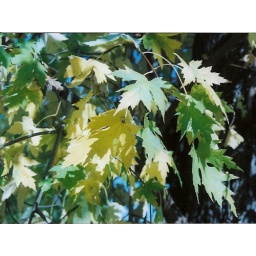
Fall colors from a tree at our house (my wife Dorice and me) in Monett, Mo.